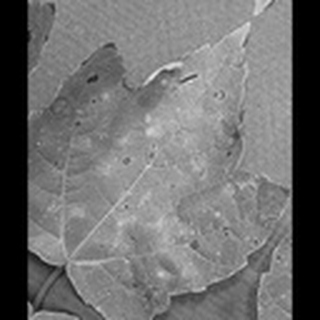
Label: cotton_target_spot